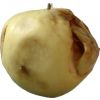
Label: Apple hit 1